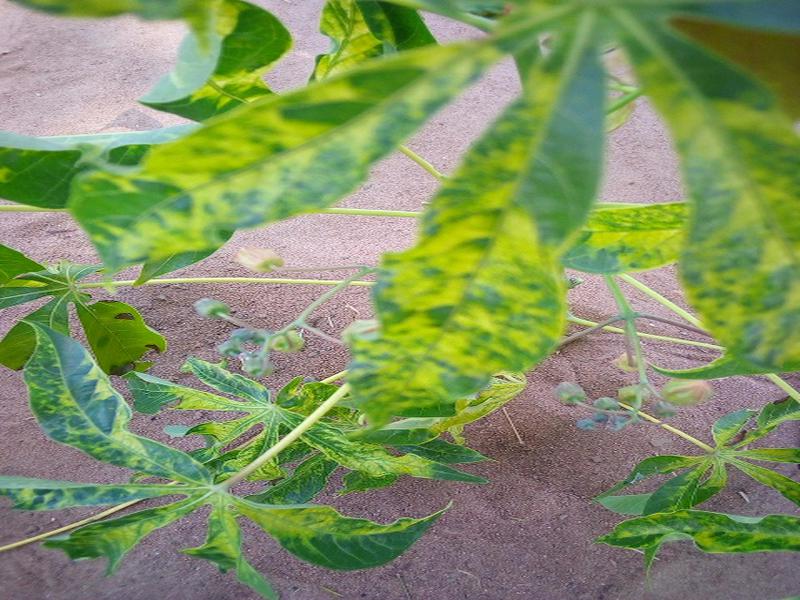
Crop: cassava
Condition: mosaic_disease